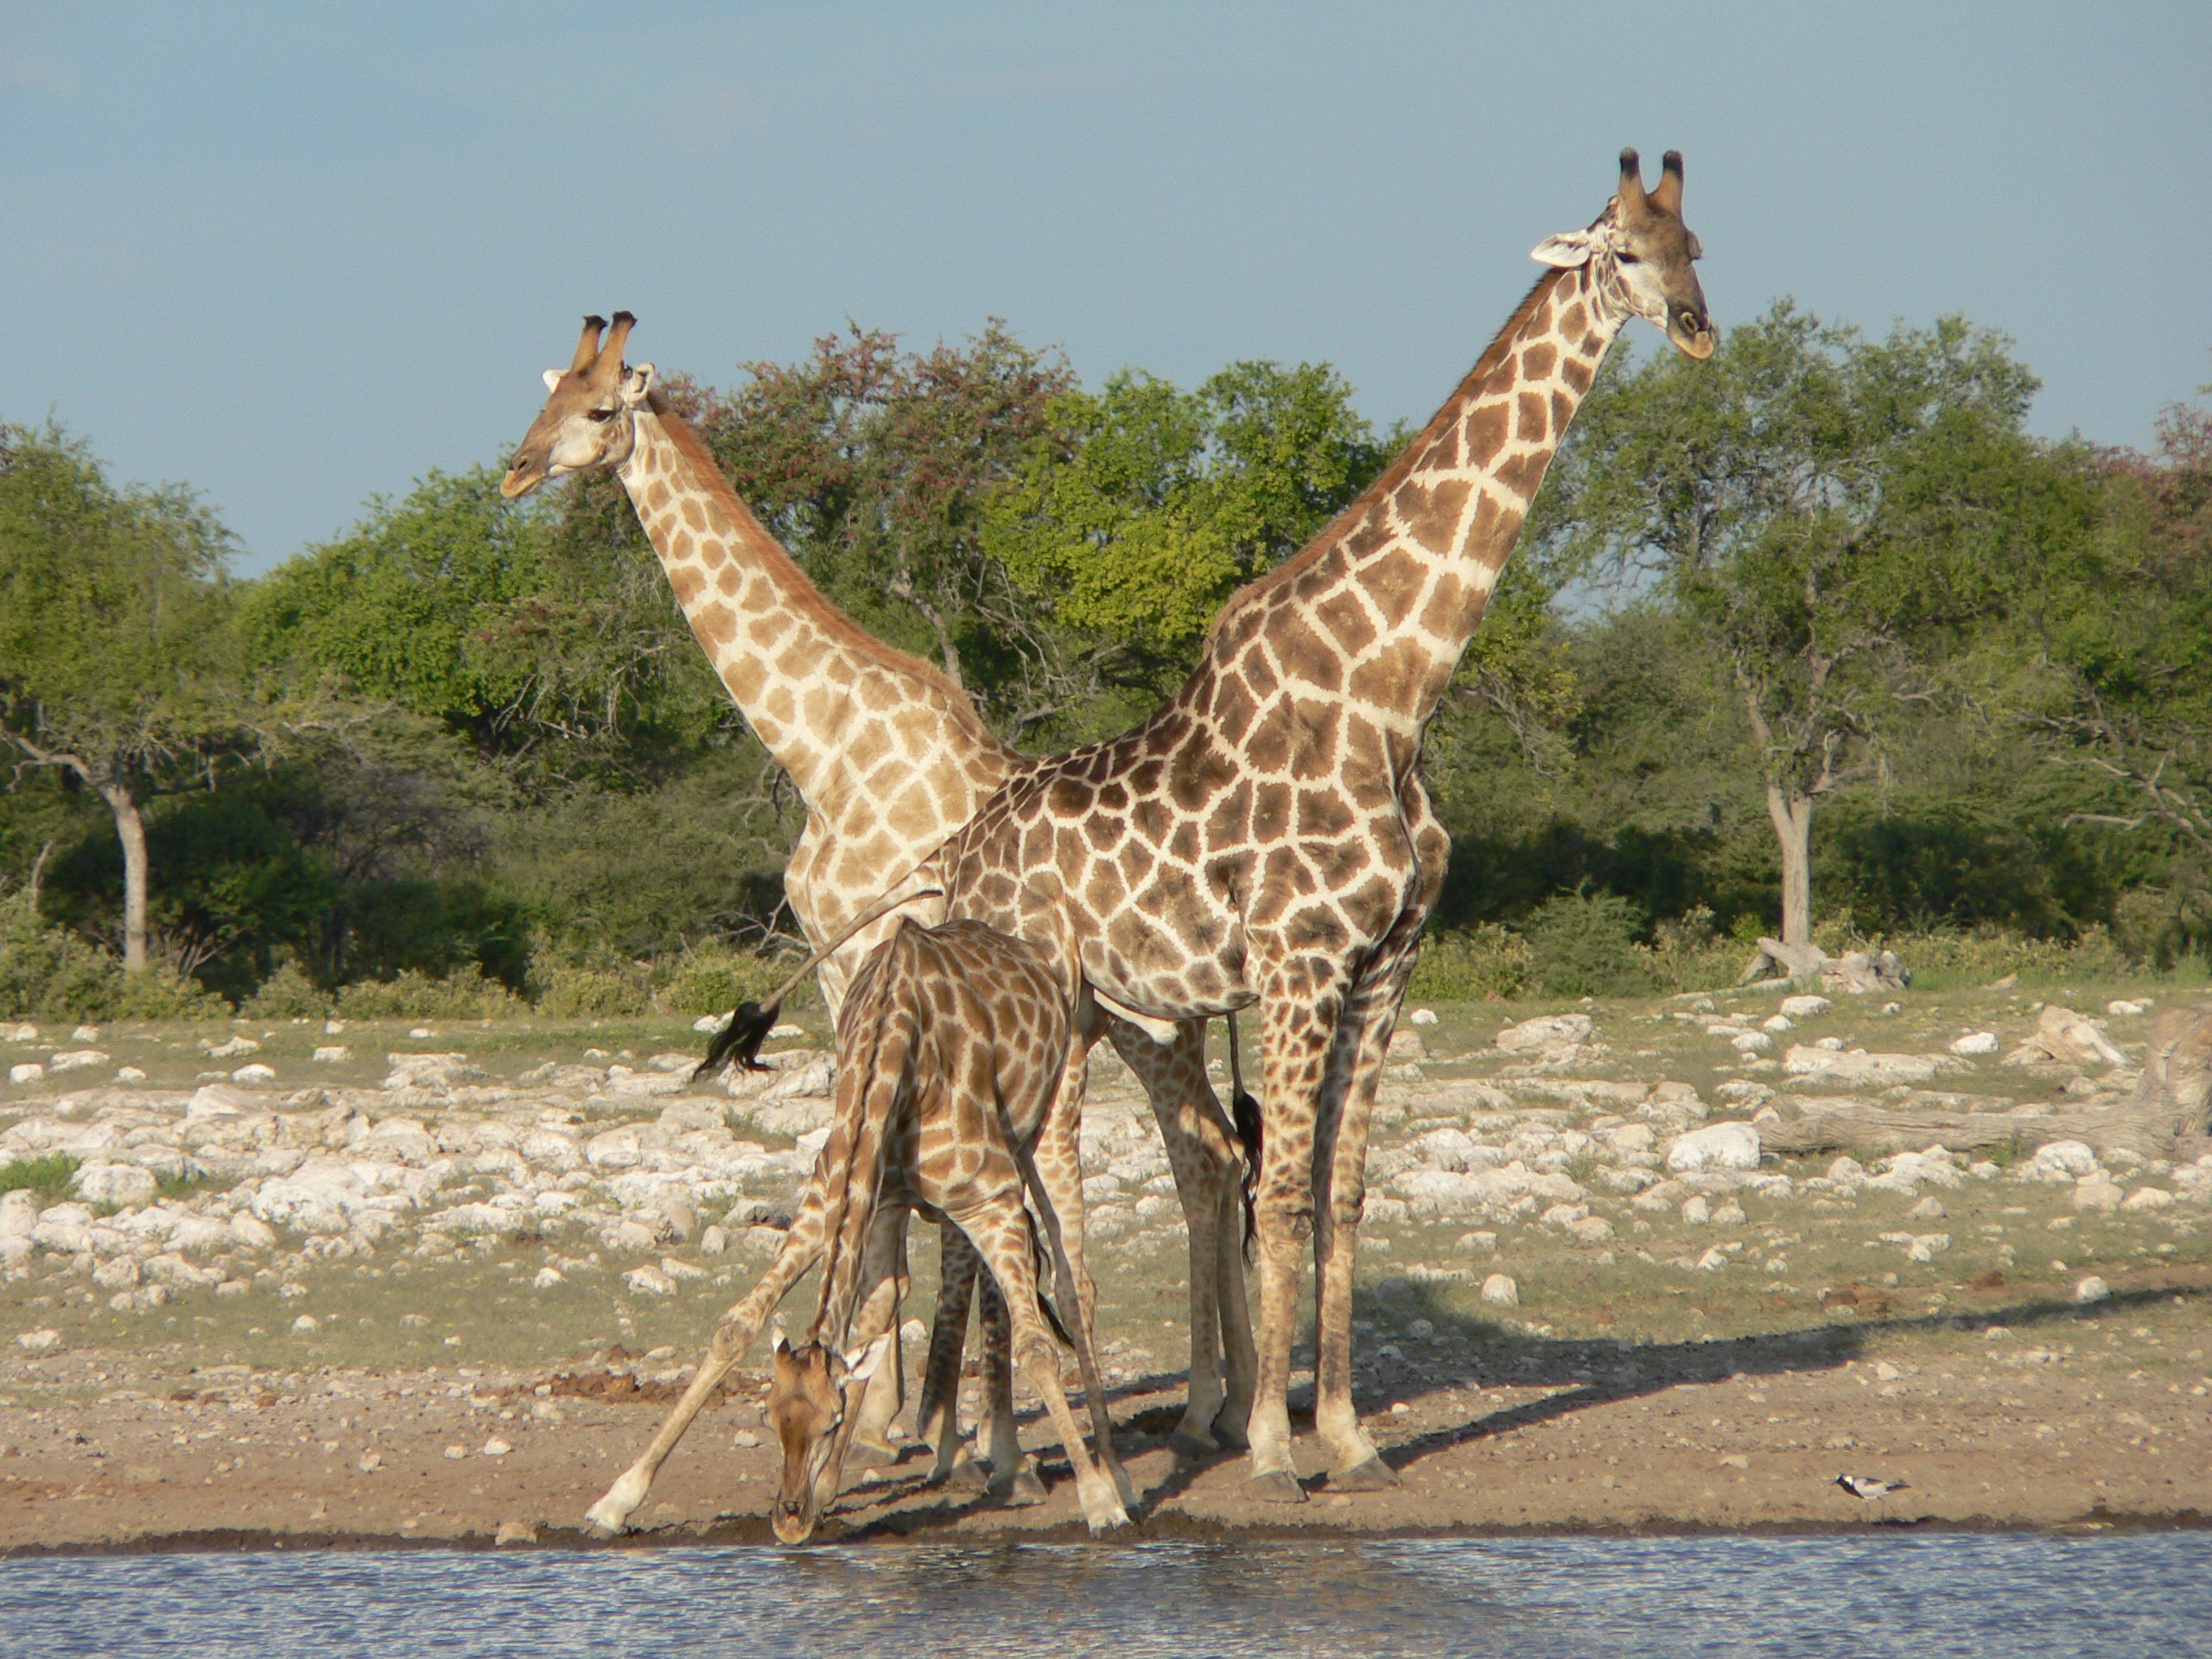
adventure, wildlife, mammal, drink, fauna, savanna, giraffe, giraffes, safari, giraffidae, namibia